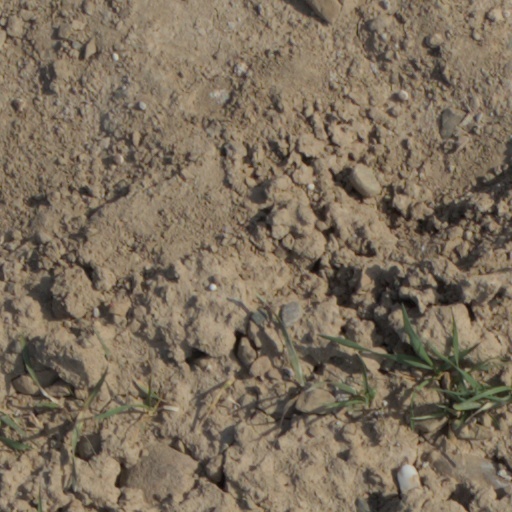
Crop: wheat